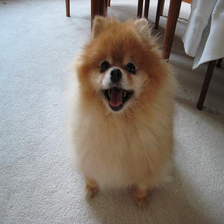
Species: dog
Breed: pomeranian